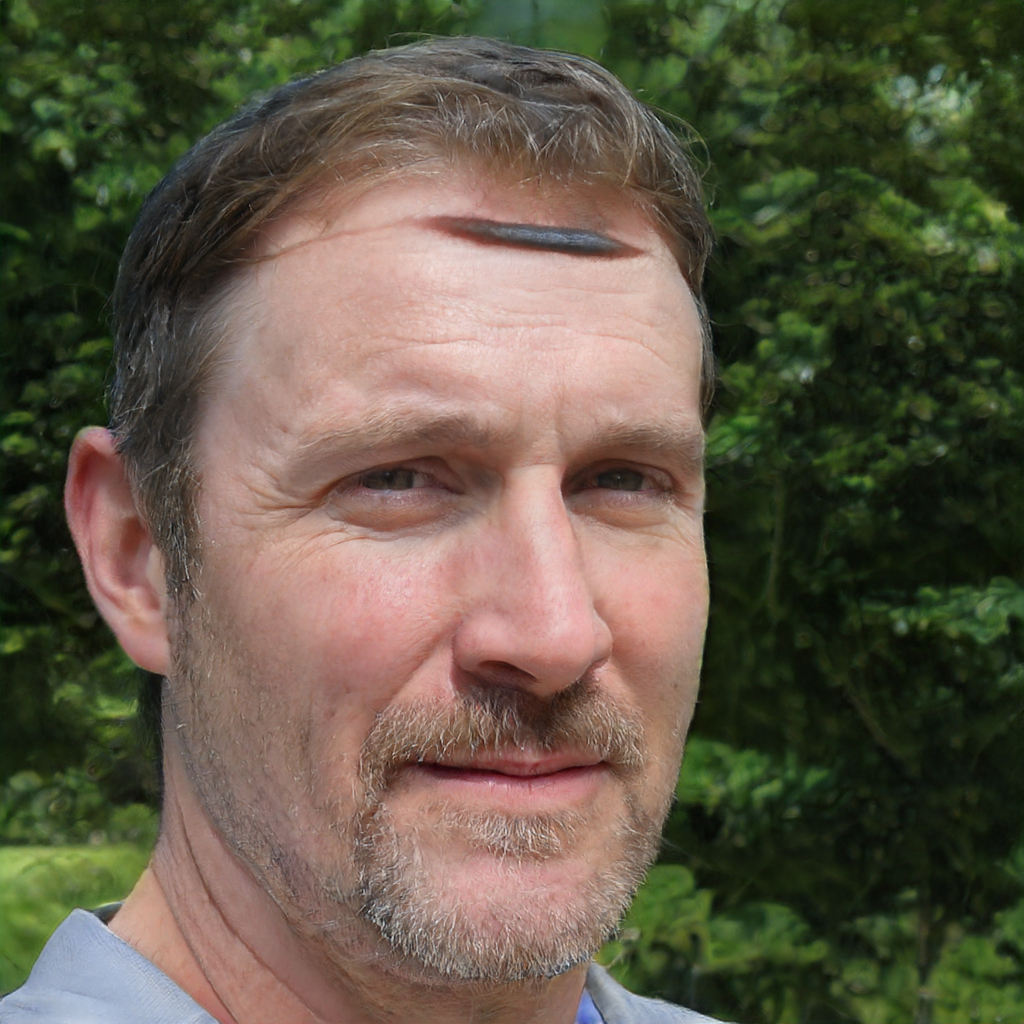
Gender: Male